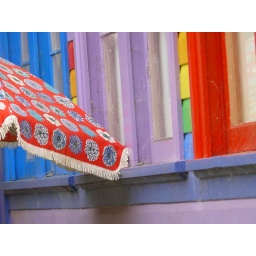
Fringed umbrella resting against window sill at the rainbow house (the Nimbin Art Gallery)